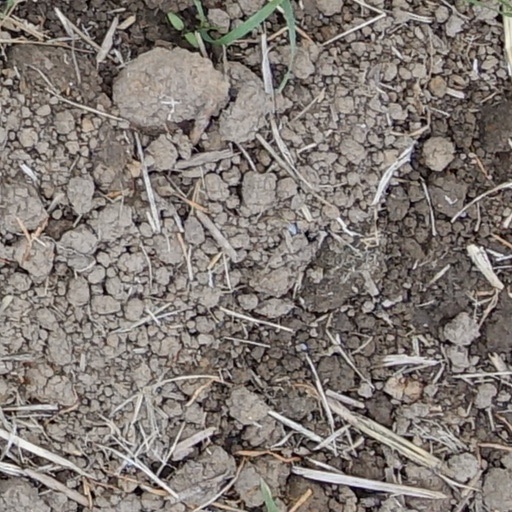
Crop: wheat